Fujiwara no Michinaga

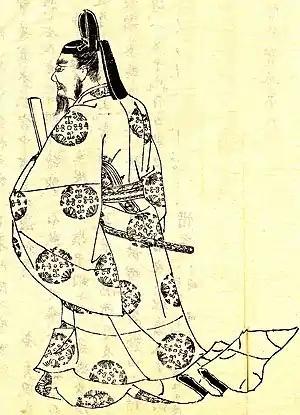
Fujiwara no Michinaga — drawing Kikuchi Yōsai (1781–1878)

was a Japanese statesman. The Fujiwara clan's control over Japan and its politics reached its zenith under his leadership.